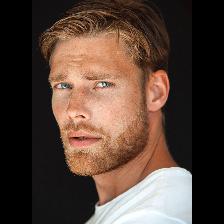
Label: Human